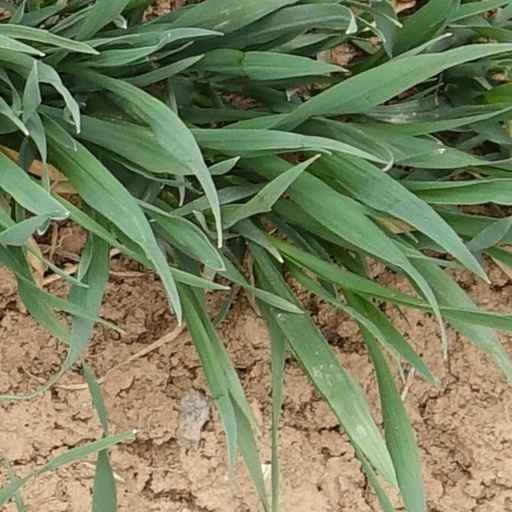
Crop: wheat